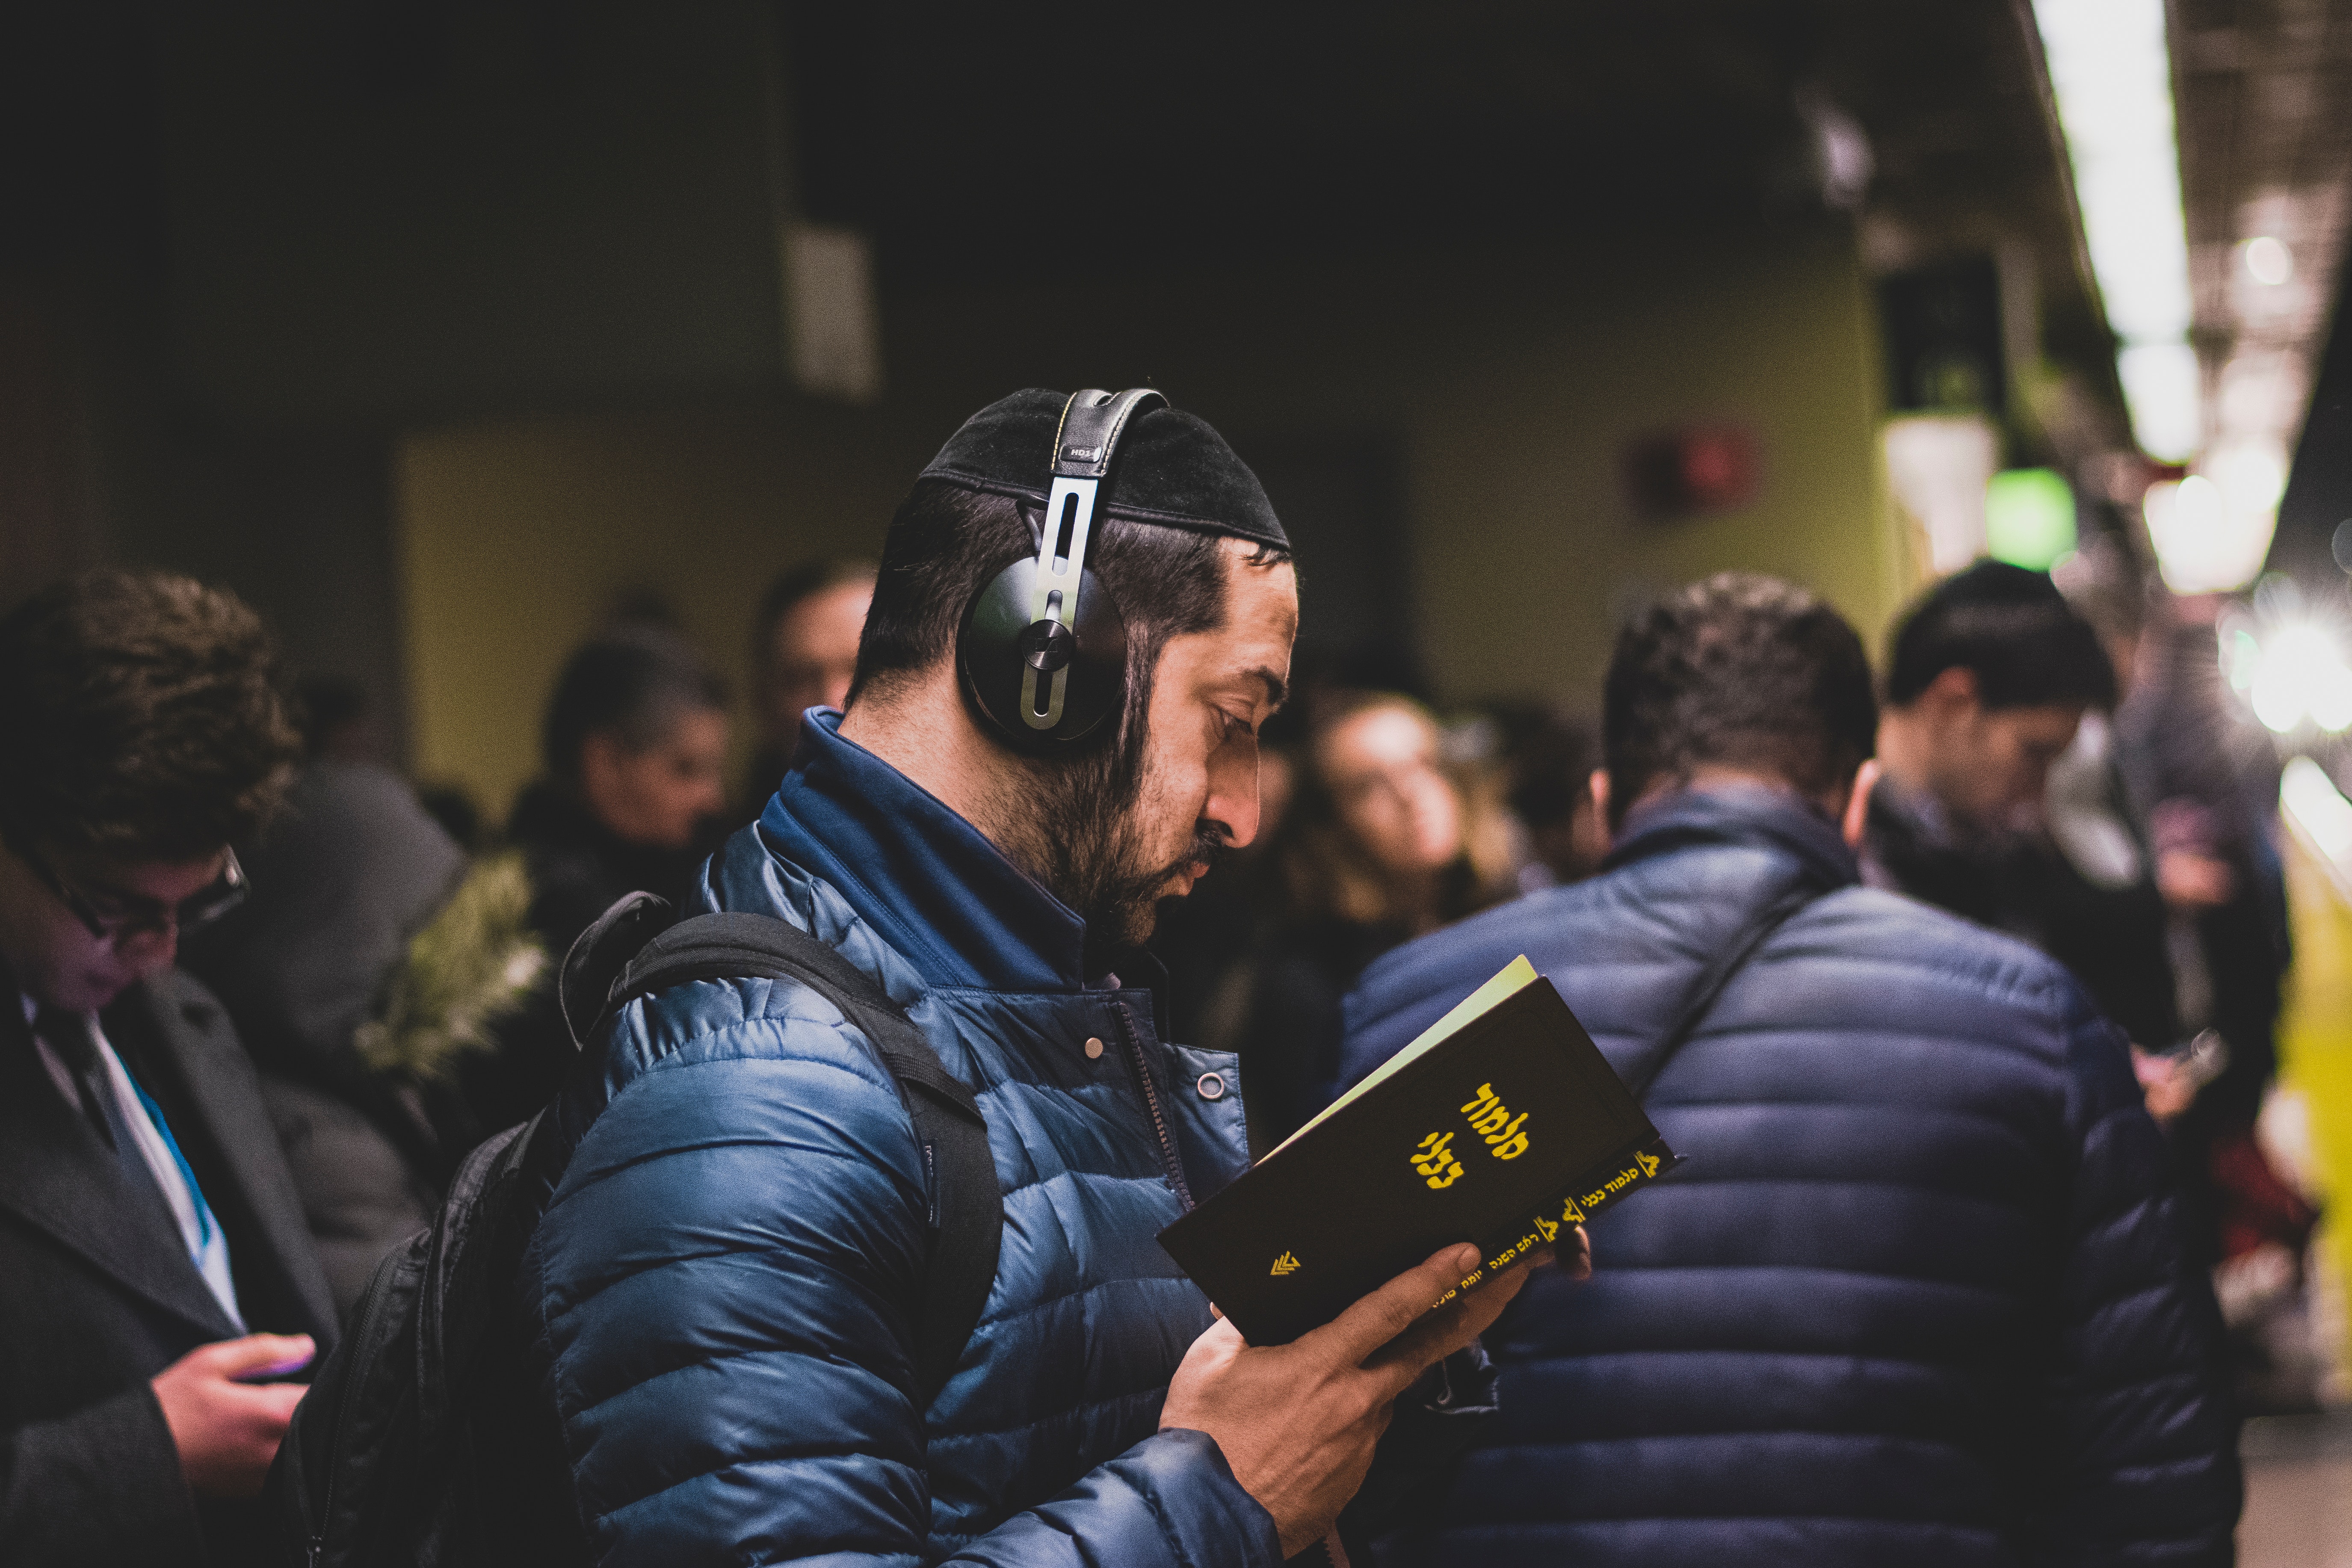
yellow, crowd, event, human, technology, photography, electronic device, night, street, city